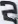
Number: 2